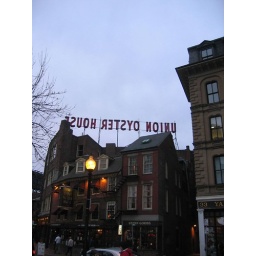
The oldest continually running restaurant in the nation. According to their site, the building is from around 1716.